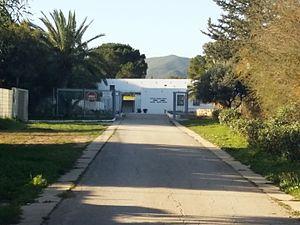
Cimetière militaire allemand de Borj Cédria
Le cimetière militaire allemand de Borj Cédria est un cimetière militaire allemand situé près de la ville de Borj Cédria, à une vingtaine de kilomètres de Tunis, capitale de la Tunisie. On y trouve les tombes de 8 562 soldats allemands tombés pendant la Seconde Guerre mondiale, lors de la campagne de Tunisie, ou morts en captivité.